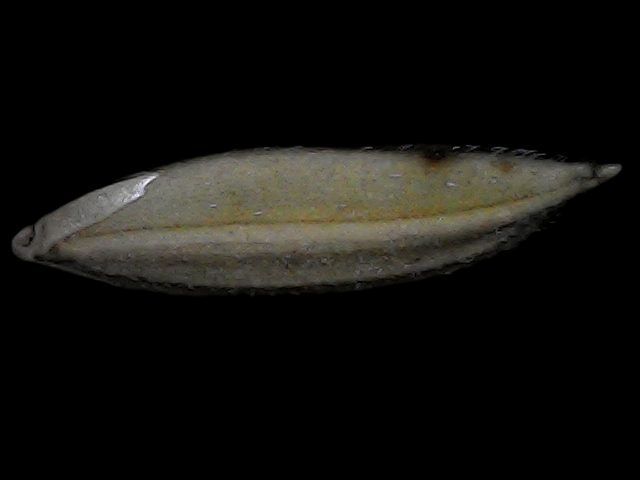
Rice variety: Bd72